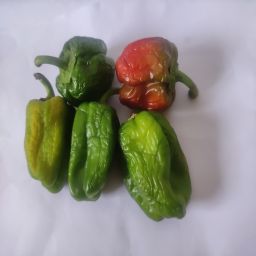
Crop: Bell Pepper
Quality: Ripe